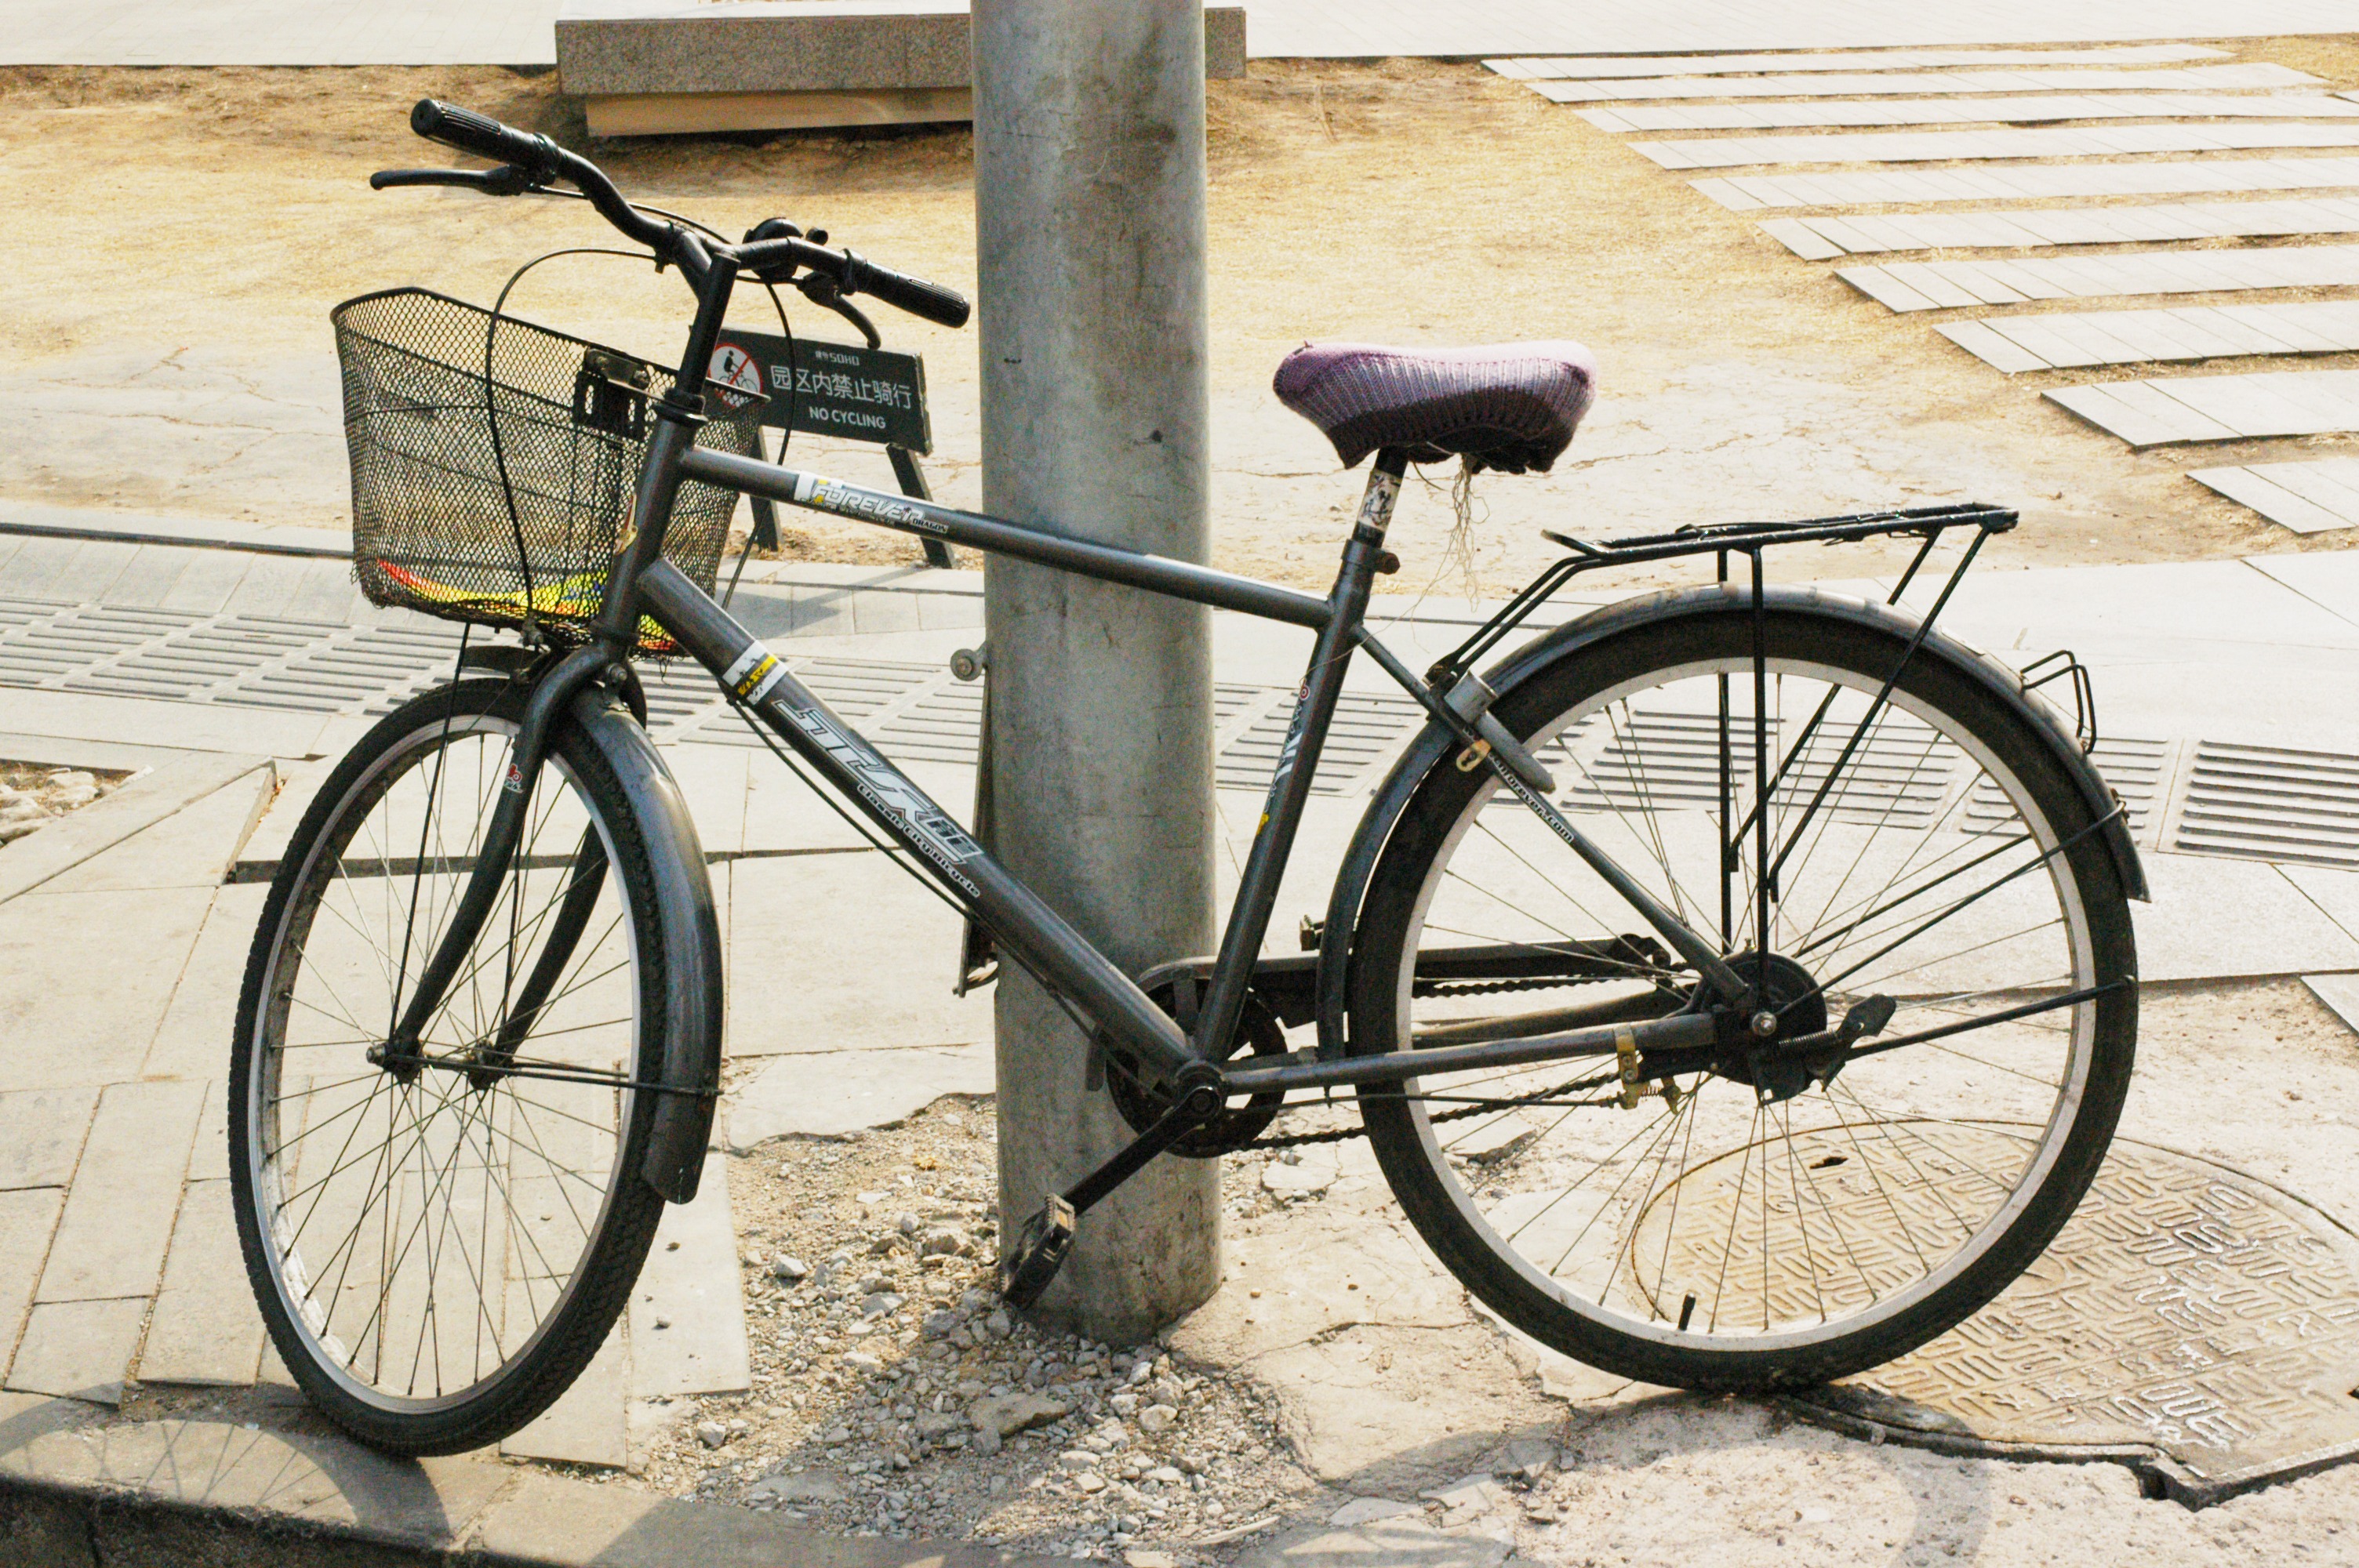
outdoor, road, sport, wheel, bicycle, bike, recreation, cyclist, transportation, vehicle, spoke, ride, exercise, leisure, tire, cycle, activity, sports equipment, pedal, mountain bike, cycling, biking, land vehicle, cyclo cross bicycle, road bicycle, racing bicycle, hybrid bicycle